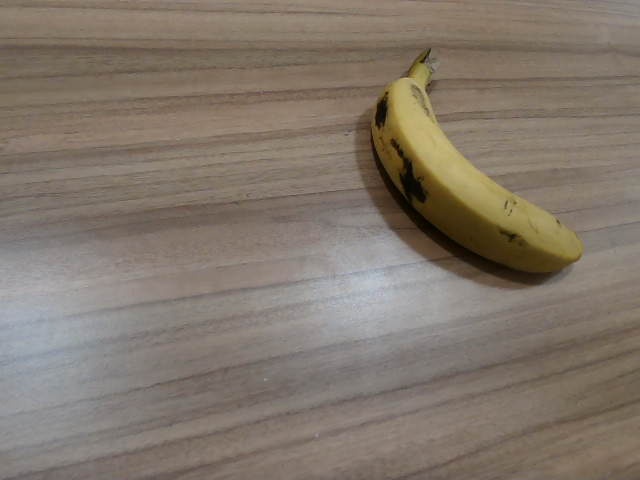
Label: Ripe_Banana